History of Ireland

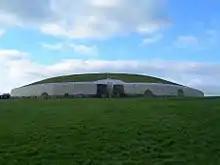
Newgrange, built c. 3200 BC, is an Irish passage tomb located at Brú na Bóinne.

The short-lived Irish Copper Age and subsequent Bronze Age, which came to Ireland around 2000 BC, saw the production of elaborate gold and bronze ornaments, weapons and tools. There was a movement away from the construction of communal megalithic tombs to the burial of the dead in small stone cists or simple pits, which could be situated in cemeteries or in circular earth or stone-built burial mounds known respectively as barrows and cairns. As the period progressed, inhumation burial gave way to cremation and by the Middle Bronze Age, remains were often placed beneath large burial urns. During the late Bronze Age, there was an increase in stored weapons, which has been taken as evidence for greater warfare. Fleshed bog bodies also appear at this time, continuing into the Iron Age.